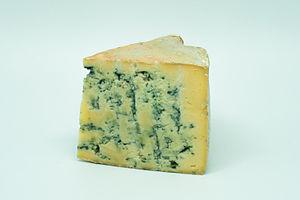
Bleuchâtel
Le Bleuchâtel est un fromage suisse crémeux bleu fort à pâte persillée, molle avec de la moisissure noble.